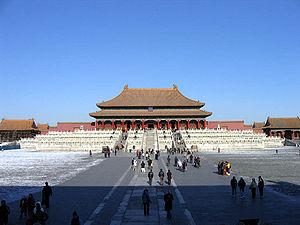
Cet article recense les sites inscrits au patrimoine mondial en Chine.